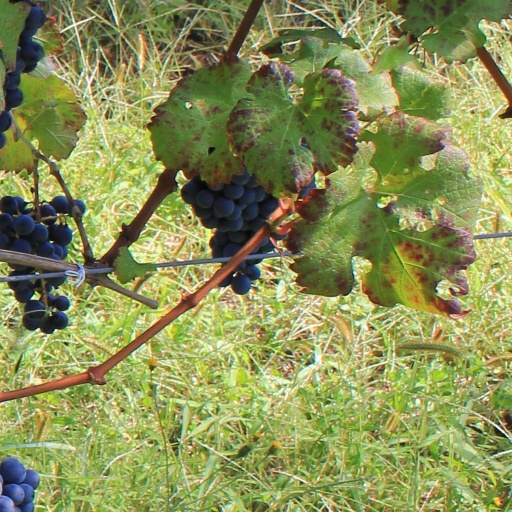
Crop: grape